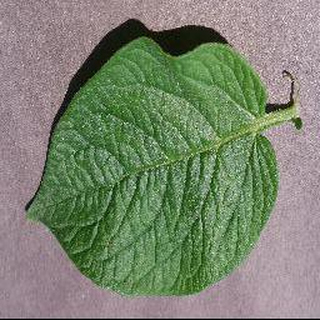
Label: healthy_potato